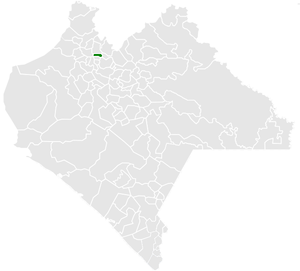
Ixhuatán est une municipalité du Chiapas dans le sud du Mexique.